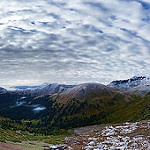
Label: mountain